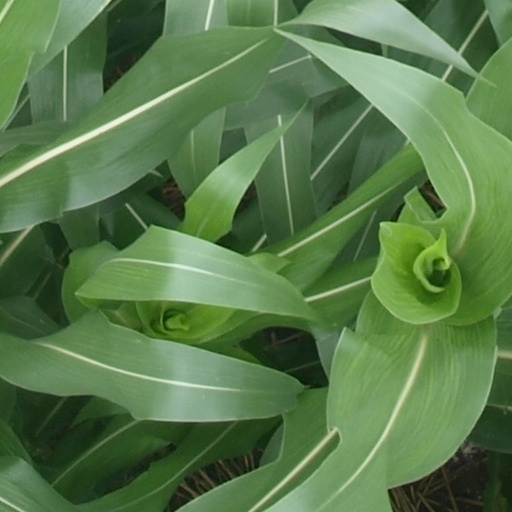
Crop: maize; corn